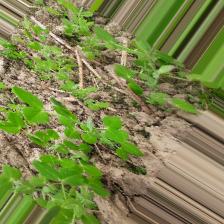
Label: Normal